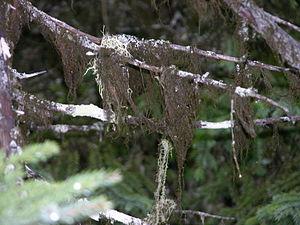
Des lichens arboricoles sur des branches d'une épinette noire
Le caribou d’Amérique du Nord et le renne d’Europe appartiennent à une seule espèce, mais plusieurs sous-espèces ont été identifiées, leur nombre variant selon les critères retenus pour la classification.